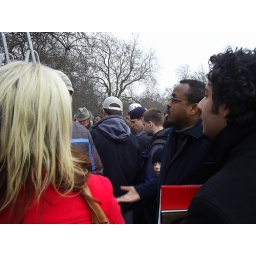
The American girl in the red jacket and I had a spirited debate with the Muslim man with the glasses.